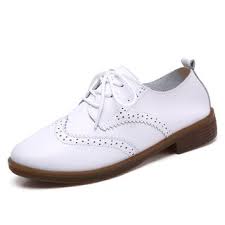
Label: Brogue